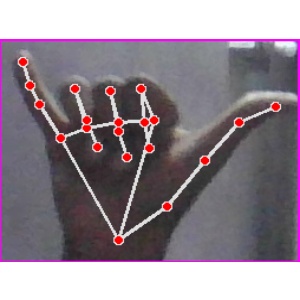
अक्षर: य